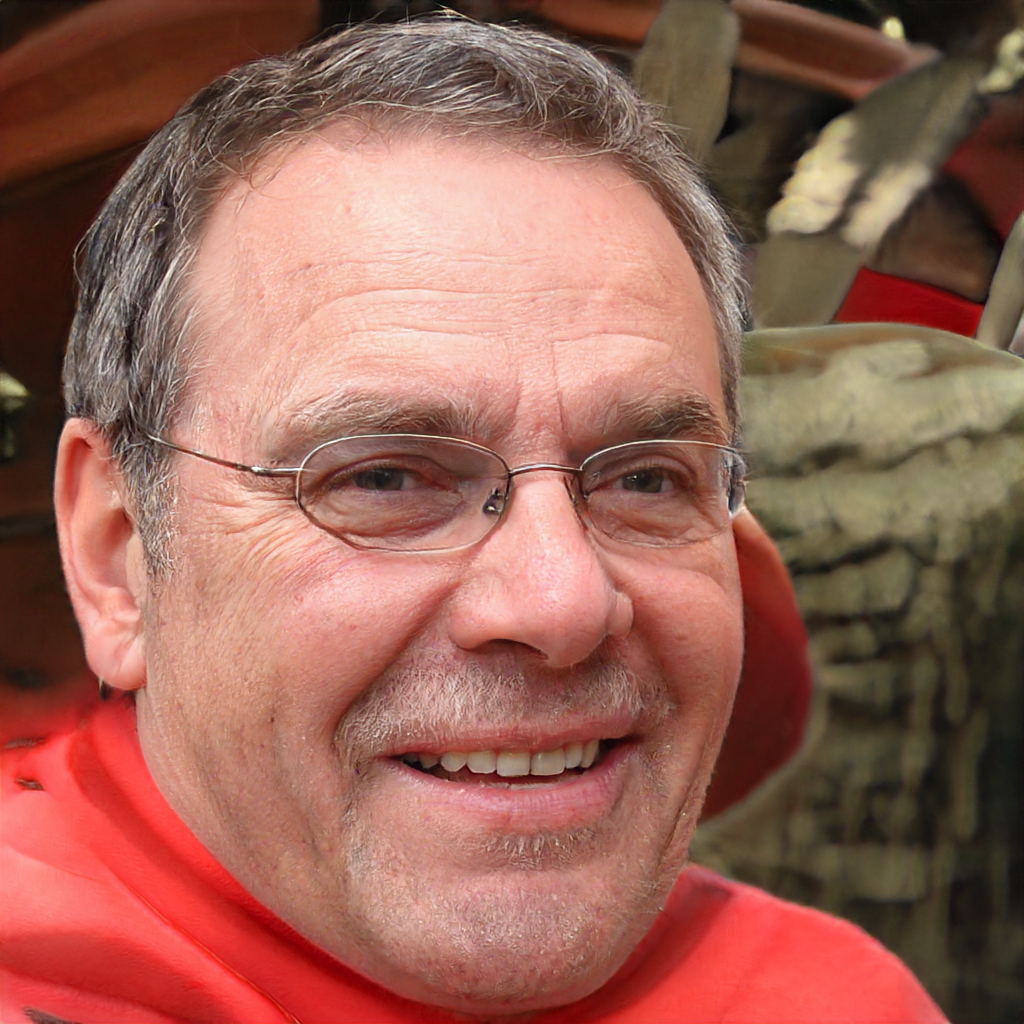
Label: No Watermark